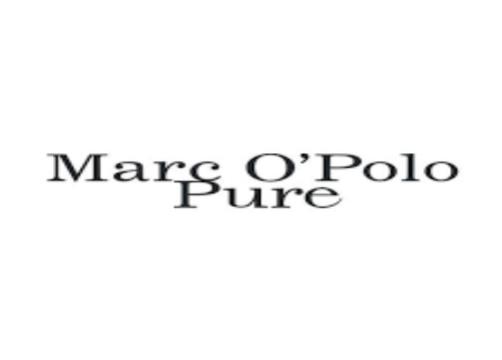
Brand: marc o'polo
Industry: Clothes